Henry Heath (British Army officer)

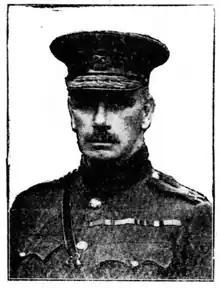

Major General Henry Newport Charles Heath (15 October 1860 – 29 July 1915) was a British Army general during the First World War, who commanded the 48th (South Midland) Division from 1914 to 1915.